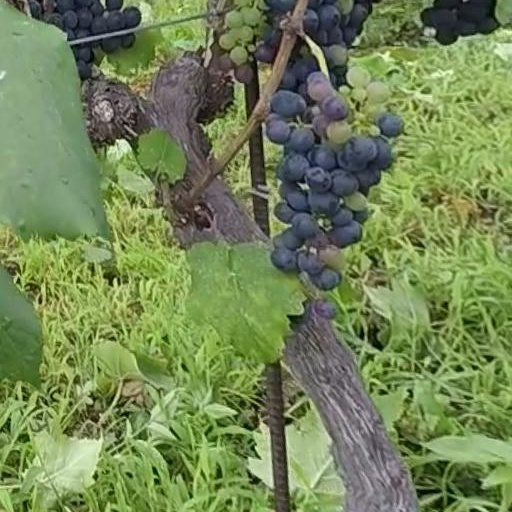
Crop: grape